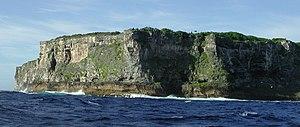
L'île de Walpole vue de la mer (côté au vent)
L'île Walpole est une petite île inhabitée de l'océan Pacifique Sud située à l'est-sud-est de la Nouvelle-Calédonie dont elle dépend. Cette île éloignée n'est rattachée à aucune province ni commune.